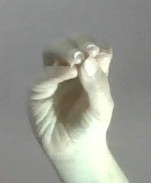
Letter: ha